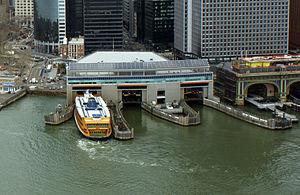
Le Staten Island Ferry Whitehall Terminal est un terminal du Ferry de Staten Island situé dans le port de New York.
Whitehall Street, est une rue située dans le Financial district, à New York, entre l'extrémité sud de Broadway et le terminal des ferries, le Staten Island Ferry Whitehall Terminal.